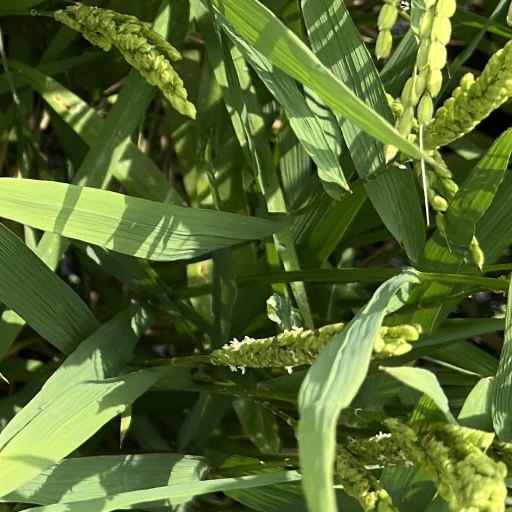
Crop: rice